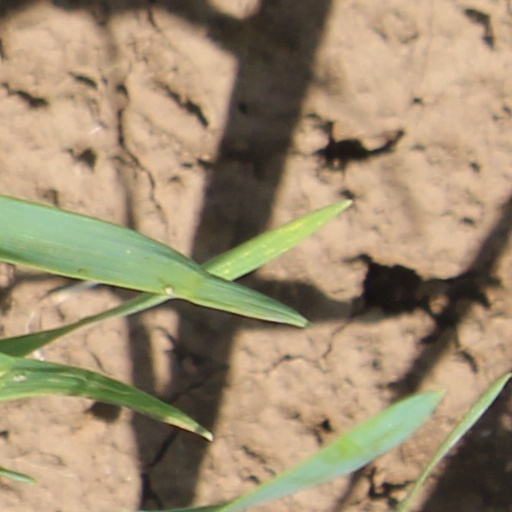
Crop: wheat